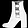
Label: Ankle boot